Dylan Floro

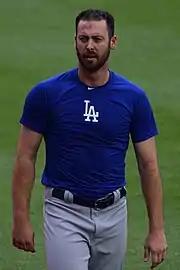
Floro with the LA Dodgers

Floro was traded back to the Dodgers on July 4, 2018 (along with Zach Neal and international bonus pool space) in exchange for James Marinan and Aneurys Zabala. After being acquired, Floro posted strong numbers for the remainder of the season, posting an ERA of 1.63 in 29 games. He was the losing pitcher in Game 4 of the 2018 World Series.